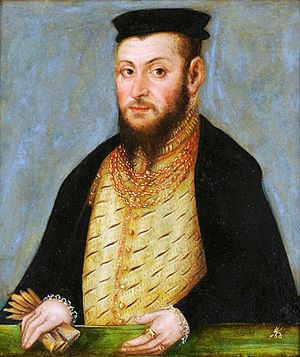
Sigismund 2. August af Polen
Sigismund II August af Polen
Sigismund 2. August af Polen var fra 1548 konge af Polen og Storfyrste af Litauen frem til hans død i 1572. Han var den eneste søn af konge Sigismund 1. af Polen og dronning Bona Sforza. Han var gift tre gange, men fik aldrig børn og var derved den sidste mandlige arving af Jogailas-dynastiet i Polen og Litauen.